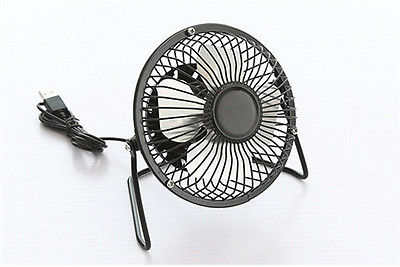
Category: fan